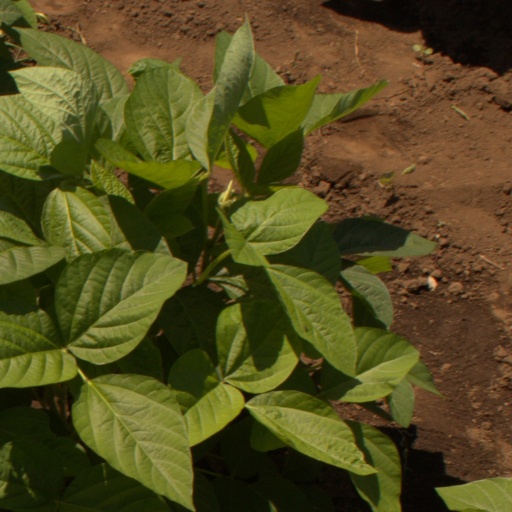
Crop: soybean